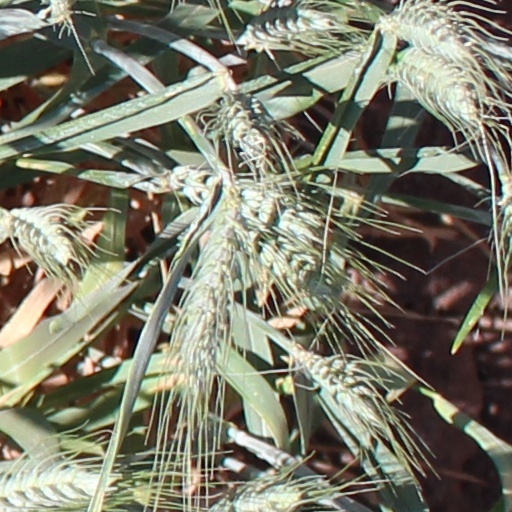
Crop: wheat